Harasha

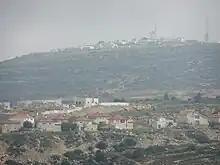
Harasha on the top of the mountain. Below is Neve Talmon. The picture was taken from Dolev.

Harasha, or Haresha, is an Israeli outpost in the northern section of the West Bank, located in the Dolev region near Talmon. At 770 metres, the view from the village reaches Hadera in the northwest, Ashkelon in the southwest, and Jerusalem in the east.